Soft Boiled

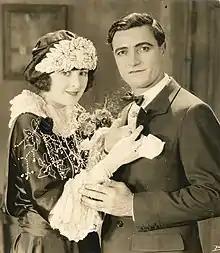
Still with Billie Dove and Tom Mix

Soft Boiled is a 1923 American silent comedy Western film written and directed by John G. Blystone. The film stars Tom Mix, Billie Dove, Joseph W. Girard, Lee Shumway, Tom Wilson, and Frank Beal. The film was released on August 26, 1923, by Fox Film Corporation.